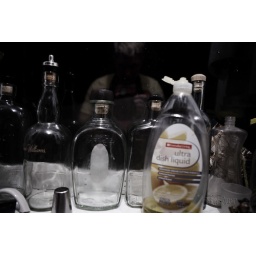
i've been keeping old whiskey bottles i find attractive above the kitchen sink